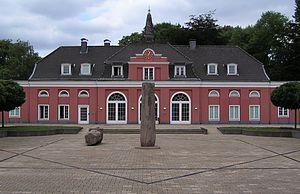
Oberhausen est une ville indépendante allemande du district de Düsseldorf, dans le Land de Rhénanie-du-Nord-Westphalie. Elle se situe dans la Ruhr, à environ 30 km au nord de Düsseldorf et fait partie de la structure intercommunale de la Ruhr qui regroupe quelque 5 millions d'habitants.